Alessandro Lualdi

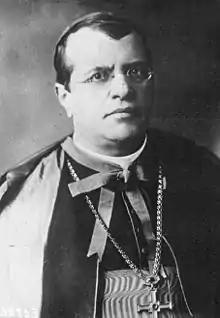
Lualdi in 1922.

Alessandro Lualdi J.C.D. S.T.D. (12 August 1858 – 12 November 1927) was an Italian Roman Catholic cardinal who served as Archbishop of Palermo.